Moor Hall

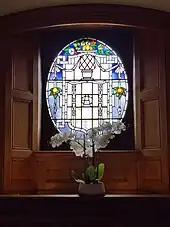
Stained glass window in the former main hall (now a bar), with the initials "EA" and the date "1906"

In 1903, Colonel Edward Ansell of Ansells Brewery bought the house. He demolished it and, in 1905, constructed an entirely new modern mansion for his own occupation on the site. All of the wood carvings and stone work were created on site, and architects from all over the country came to admire the workmanship. The fireplace in the lounge bar has MCMV (1905) carved in the mantel and over the main entrance. A stained glass window says 1906. The Ansells lived in the new house until 1930 when the whole estate was auctioned off.